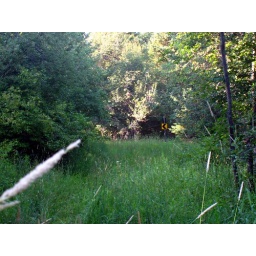
Everyone needs a road sign in the middle of the woods.